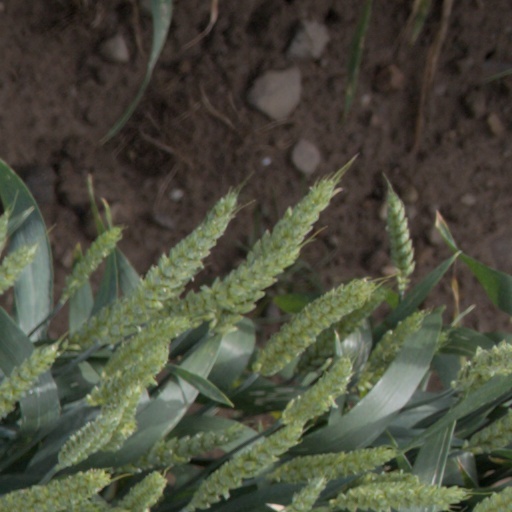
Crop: wheat